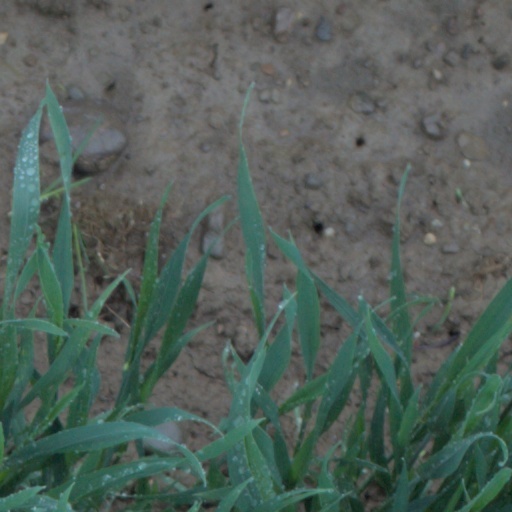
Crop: wheat